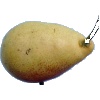
Label: Pear 2